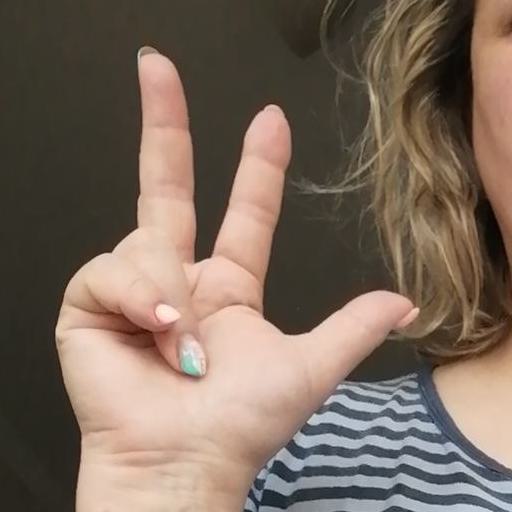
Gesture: three2